Mildred and Richard Loving

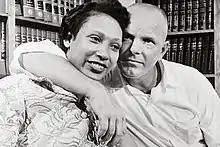
Mildred and Richard Loving in 1967

Mildred Delores Loving (née Jeter; July 22, 1939 – May 2, 2008) and Richard Perry Loving (October 29, 1933 – June 29, 1975) were an American married couple who were the plaintiffs in the landmark U.S. Supreme Court case "Loving v. Virginia" (1967). Their marriage has been the subject of three movies, including the 2016 drama "Loving", and several songs. The Lovings were criminally charged with interracial marriage under a Virginia statute banning such marriages, and were forced to leave the state to avoid being jailed. They moved to Washington, D.C., but wanted to return to their home town. With the help of the American Civil Liberties Union (ACLU), they filed suit to overturn the law. In 1967, the Supreme Court ruled in their favor, striking down the Virginia statute and all state anti-miscegenation laws as unconstitutional, for violating due process and equal protection of the law under the Fourteenth Amendment. On June 29, 1975, a drunk driver struck the Lovings' car in Caroline County, Virginia. Richard was killed in the crash, at the age of 41. Mildred lost vision in her right eye.